Salesforce

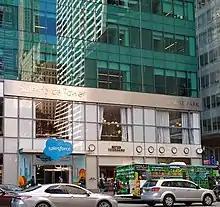
Salesforce Tower in New York City

Standard & Poor's added Salesforce to the S&P 500 Index in September 2008. In August 2020, S&P Dow Jones Indices announced that Salesforce would replace ExxonMobil in the Dow Jones Industrial Average.